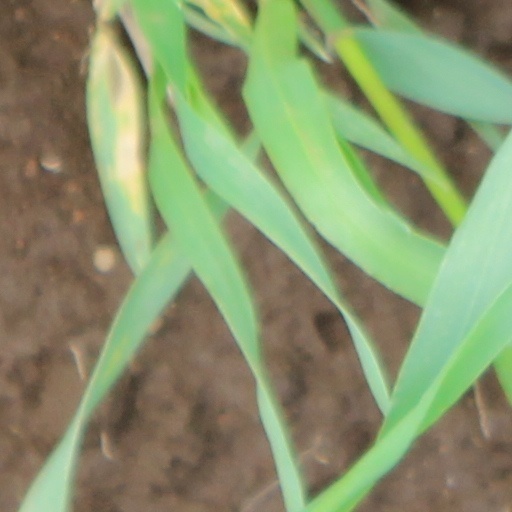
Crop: wheat